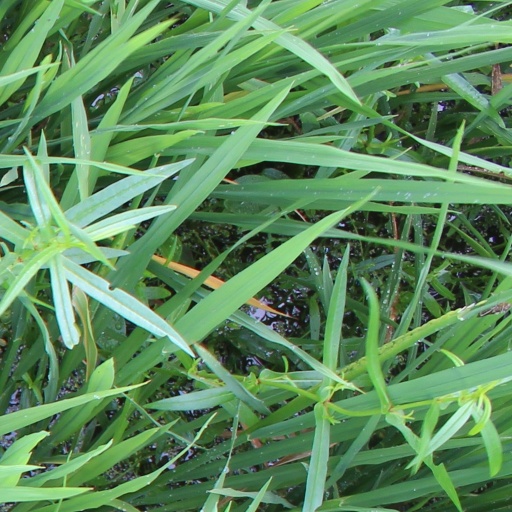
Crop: rice